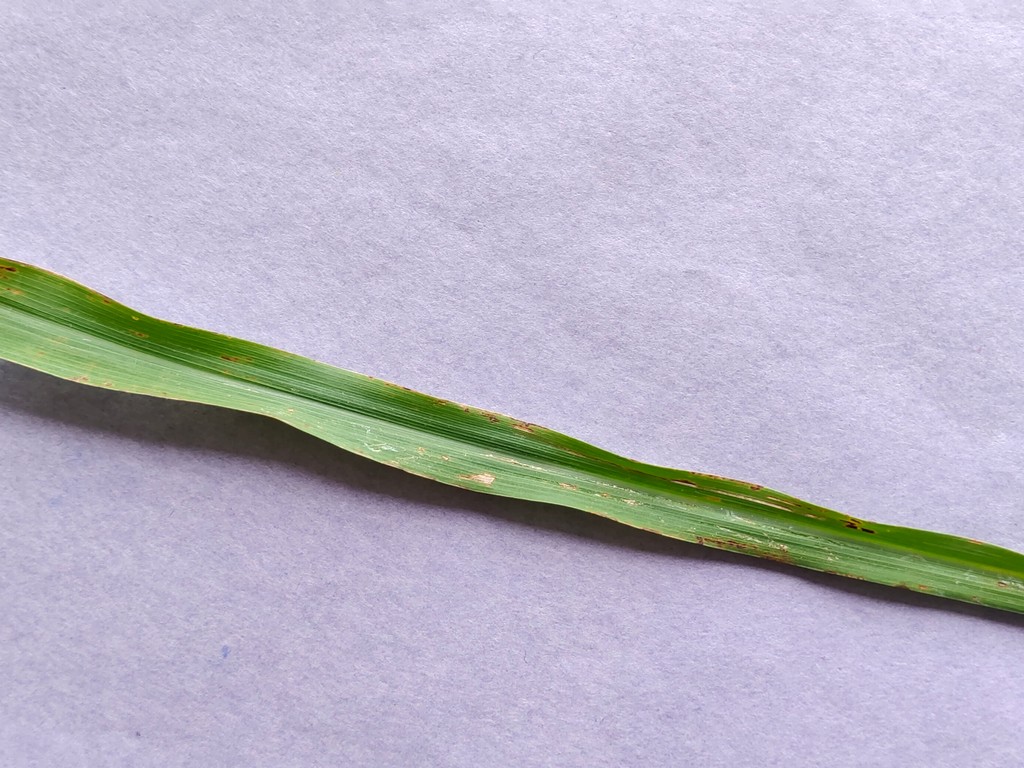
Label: Unhealthy